Attachment parenting

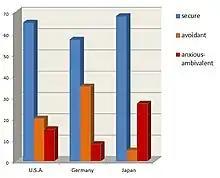
Secure, insecure-avoidant, and insecure-ambivalent attachment in toddlers in the U.S., in Germany, and Japan

William Sears uses the terms "lesser quality of attachment", "insecure attachment", and "non-attachment" synonymously. His formulations don't reveal which kind of problematic attachment is meant: reactive attachment disorder (ICD), disorganized attachment (Ainsworth) or the two forms of insecure attachment (Ainsworth). Still in 1982, he mentioned "diseases of non-attachment" not referring to the attachment theorists Bowlby and Ainsworth, but to Selma Fraiberg, a psychoanalyst who studied blindly born children in the 1970s. Due to the vague description of problematic attachment, Sears and AP organizations who use his criteria have been reproached to produce a high rate of false positives. The same applies to definitions of attachment therapy, a concept that frequently appears to be partially overlapping with attachment parenting. Attachment parenting supporters have distanced themselves from attachment therapy, notably from its methods, but not from its diagnostic criteria.